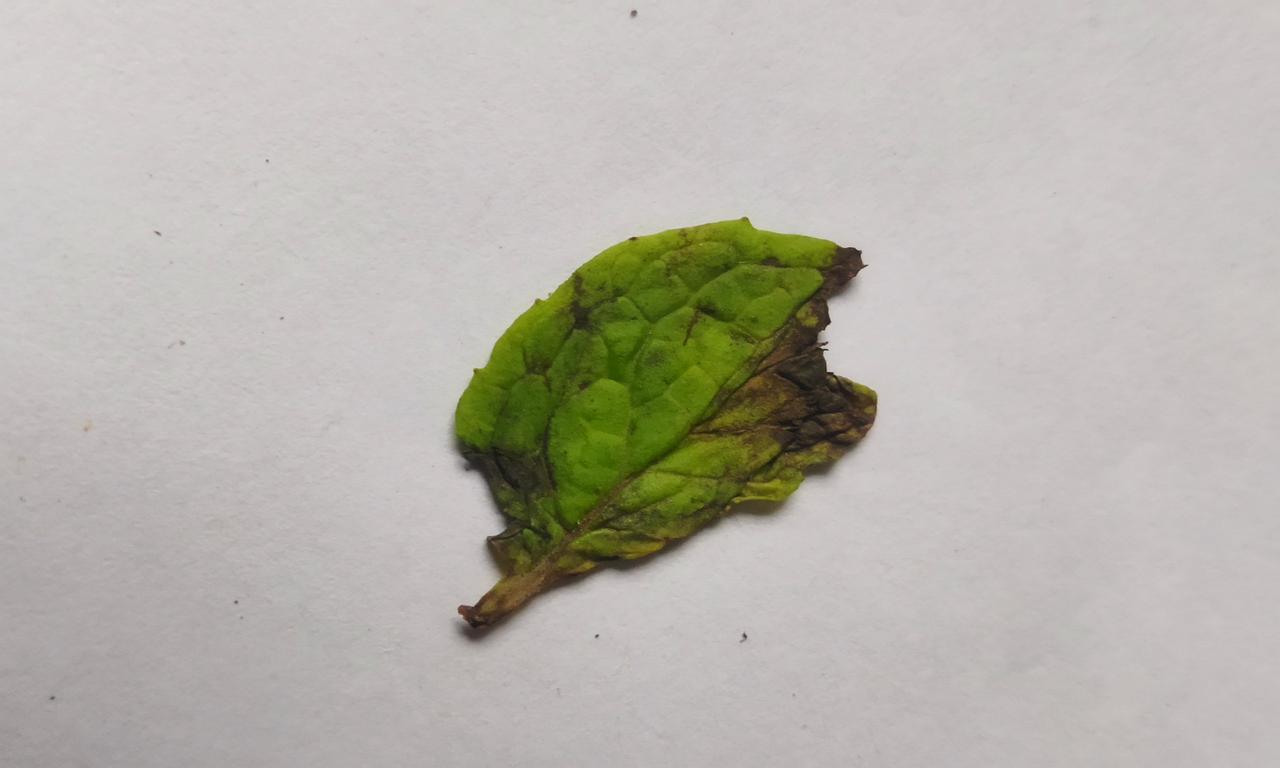
Label: Spoiled